Hiroki Ito (footballer, born 1999)

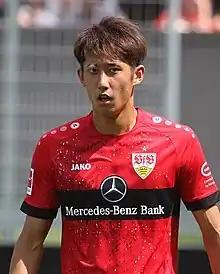
Ito with VfB Stuttgart in 2021

is a Japanese professional footballer who plays as a centre-back and left-back for Bundesliga club Bayern Munich and the Japan national team.